Climate migration

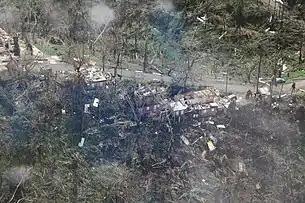
Buildings in Puerto Rico that were destroyed by Hurricane Maria in 2017

Isle de Jean Charles, Louisiana, home to the Biloxi-Chitimacha-Choctaw First Nation, is being depopulated with federal grant money, due to saltwater intrusion and sea level rise. This Indigenous Nation residing on the Isle de Jean Charles is facing the effects of climate change. The resettlement of this community of around 100, exists as the first migration of a total community in the state of Louisiana. This state has lost almost of its coast within the last 87 years and now an alarming rate of almost per year is disappearing. In early 2016, a 48-million-dollar grant was the first allocation of federal tax dollars to aid a community suffering from direct impact of climate change. Louisiana has lost land mass comparable to the size of the state of Delaware revealing land mass loss that is at a rate faster than many places in the world. The resettlement plan for the Isle de Jean Charles is at the forefront of responding to climate change without destroying the community that resides within.